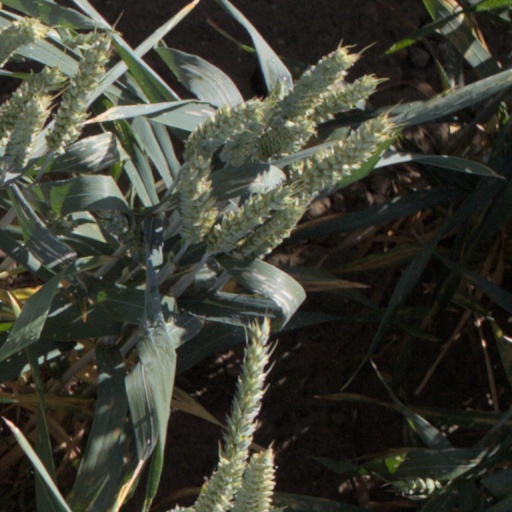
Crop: wheat